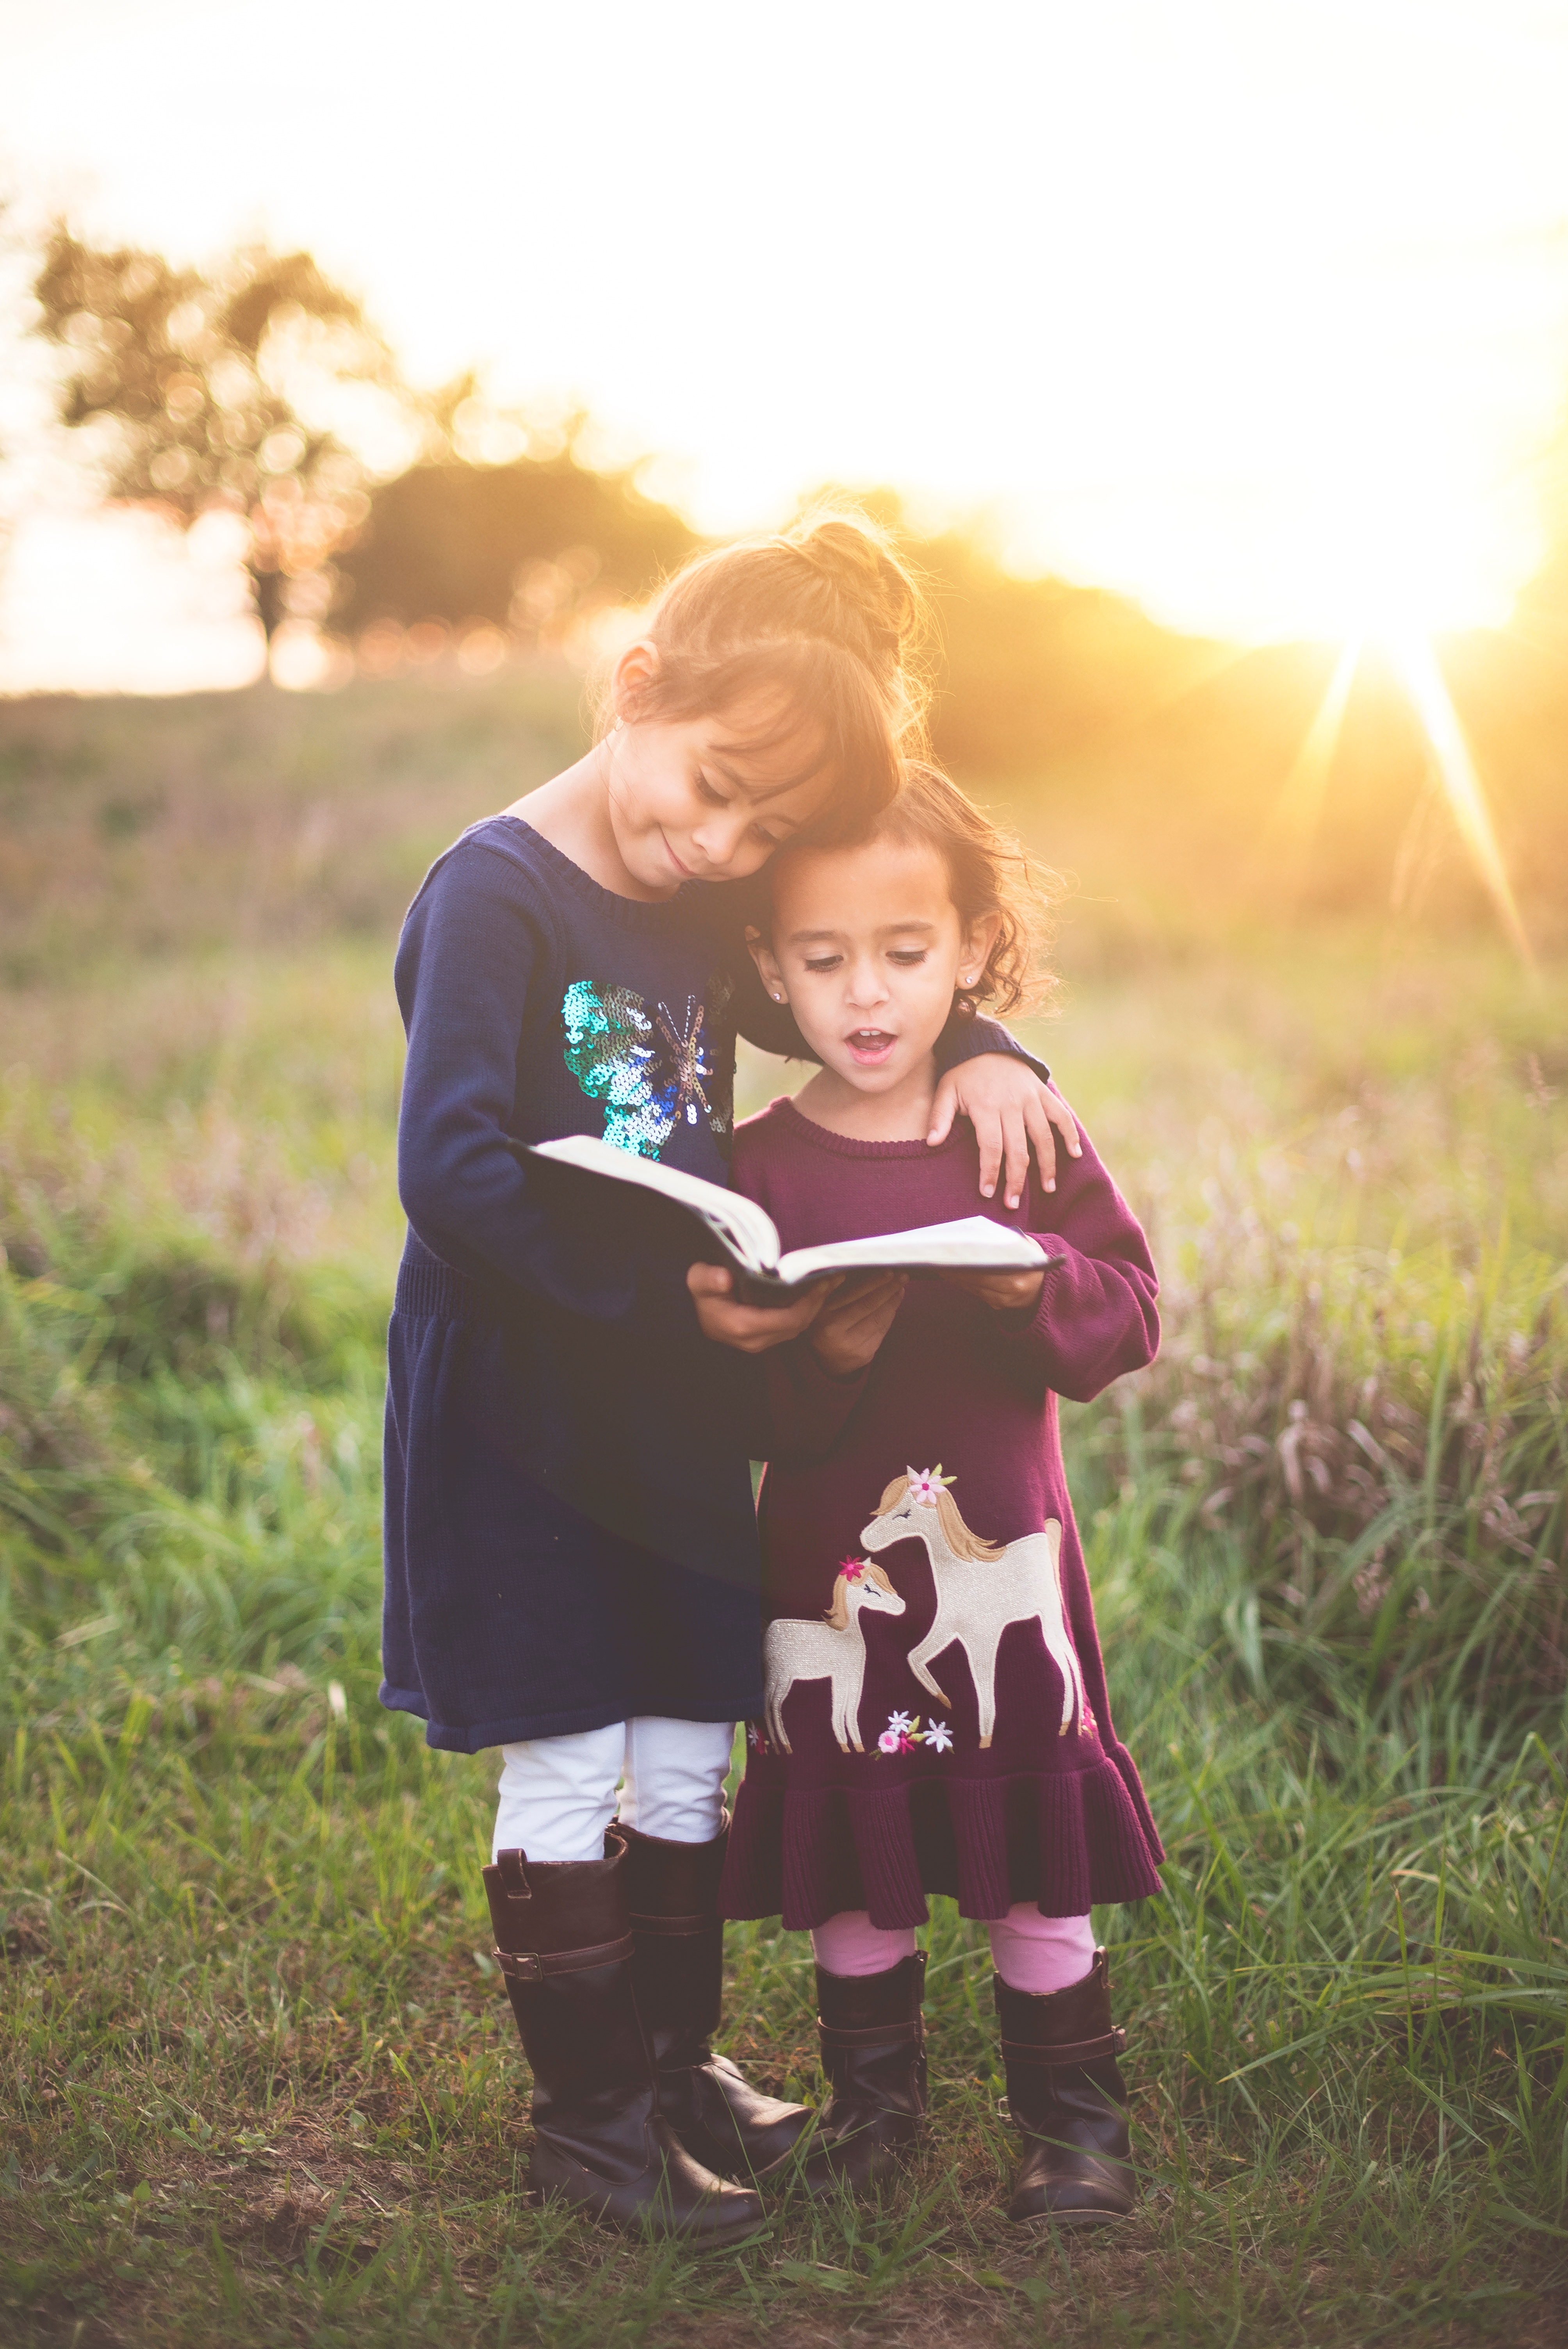
read, person, people, photography, kid, reading, child, sibling, family, ceremony, toddler, photograph, portrait photography